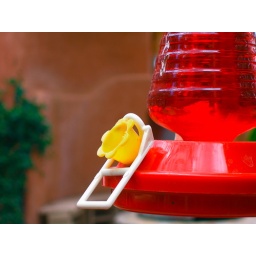
This was a bird feeder that was at my great grandma's house in New Mexico.